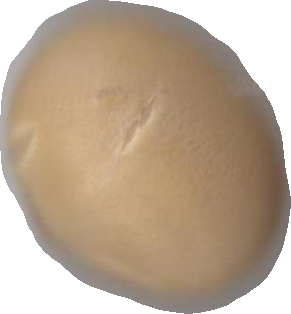
Variety: Grobogan